George Benson Fox

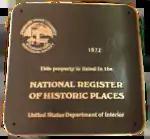
209 Worthington Ave. Historical Marker Plaque

In 2022, a grant was received from the W.E. Smith Family Charitable Trust to digitize and copy these letters, of which countless historians and students have used in research and preservation of Civil War history.